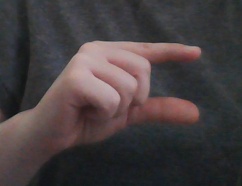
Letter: dal